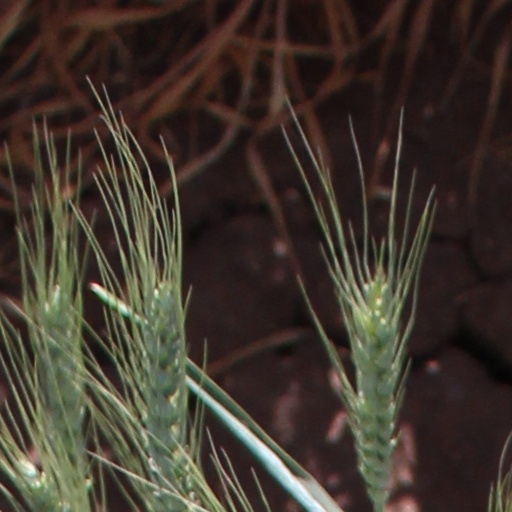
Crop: wheat